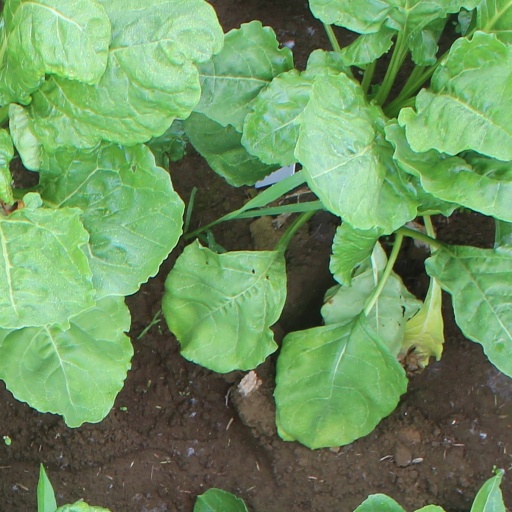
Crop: sugar beet